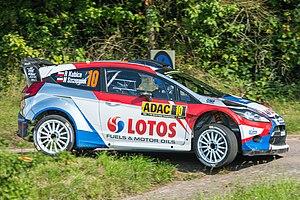
Robert Józef Kubica, né le 7 décembre 1984 à Cracovie, est un pilote automobile polonais. Après la mise à l'écart du pilote canadien Jacques Villeneuve lors du Grand Prix de Hongrie 2006, il devient le premier Polonais au départ d'un Grand Prix de Formule 1.